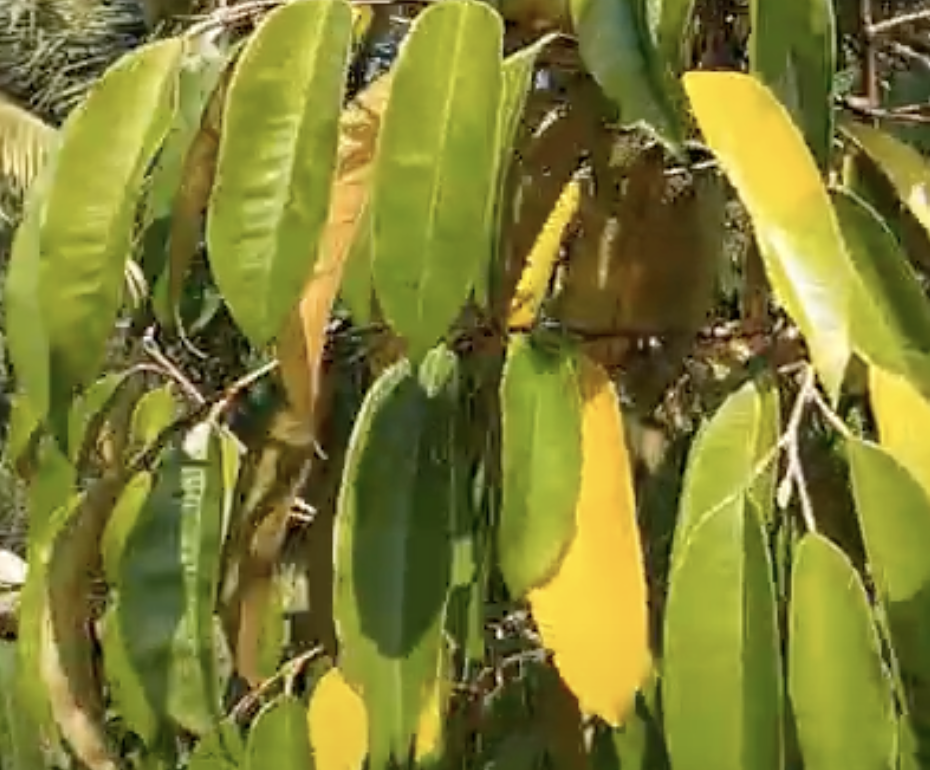
Label: yellow_leaf